History of science fiction

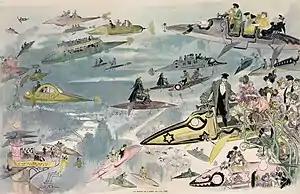
"Leaving the opera in the year 2000", hand-coloured lithograph by Albert Robida (late 19th century)

Wells and Verne had quite a few rivals in early science fiction. Short stories and novelettes with themes of fantastic imagining appeared in journals throughout the late 19th century and many of these employed scientific ideas as the springboard to the imagination. "Erewhon" is a novel by Samuel Butler published in 1872 and dealing with the concept that machines could one day become sentient and supplant the human race. In 1886 the novel "The Future Eve" by French author Auguste Villiers de l'Isle-Adam was published, where Thomas Edison builds an artificial woman. Although better known for Sherlock Holmes, Sir Arthur Conan Doyle also wrote early science fiction, particularly using the character of Professor Challenger. Rudyard Kipling's contributions to the genre in the early 1900s made Campbell describe him as "the first modern science fiction writer". Other writers in the field were Bengali science fiction authors such as Sukumar Ray and Begum Roquia Sakhawat Hussain, who wrote the earliest known feminist science fiction work, "Sultana's Dream". Another early feminist science fiction work at the time was Charlotte Perkins Gilman' "Herland".